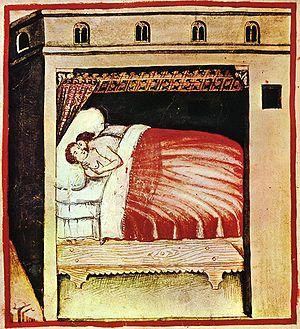
Le comportement sexuel humain est relativement différent du comportement sexuel typique des autres mammifères. En raison de l'évolution de plusieurs facteurs biologiques majeurs, le but fonctionnel du comportement sexuel humain devient la recherche des récompenses érotiques. Les activités sexuelles humaines s'organisent autour de la stimulation des zones érogènes primaires, ainsi que des zones érogènes anales, orales et pectorales. Les activités sexuelles peuvent être réalisées seul ou avec un ou plusieurs partenaires, de même sexe ou de sexe opposé.
Un lit est un meuble utilisé principalement pour dormir, et donc généralement placé dans une chambre dont il est le meuble caractéristique.
La consommation du mariage est, selon de nombreuses traditions et statuts du droit civil ou religieux, l'union charnelle des époux après la cérémonie nuptiale. Historiquement, dès le haut Moyen Âge, l'Église considérait que cette union charnelle avait pour but de procréer mais reconnaît actuellement le mariage des couples stériles ou entre personnes âgées, et donc que tout acte sexuel est un moyen privilégié de communication, et non uniquement un moyen de procréation.